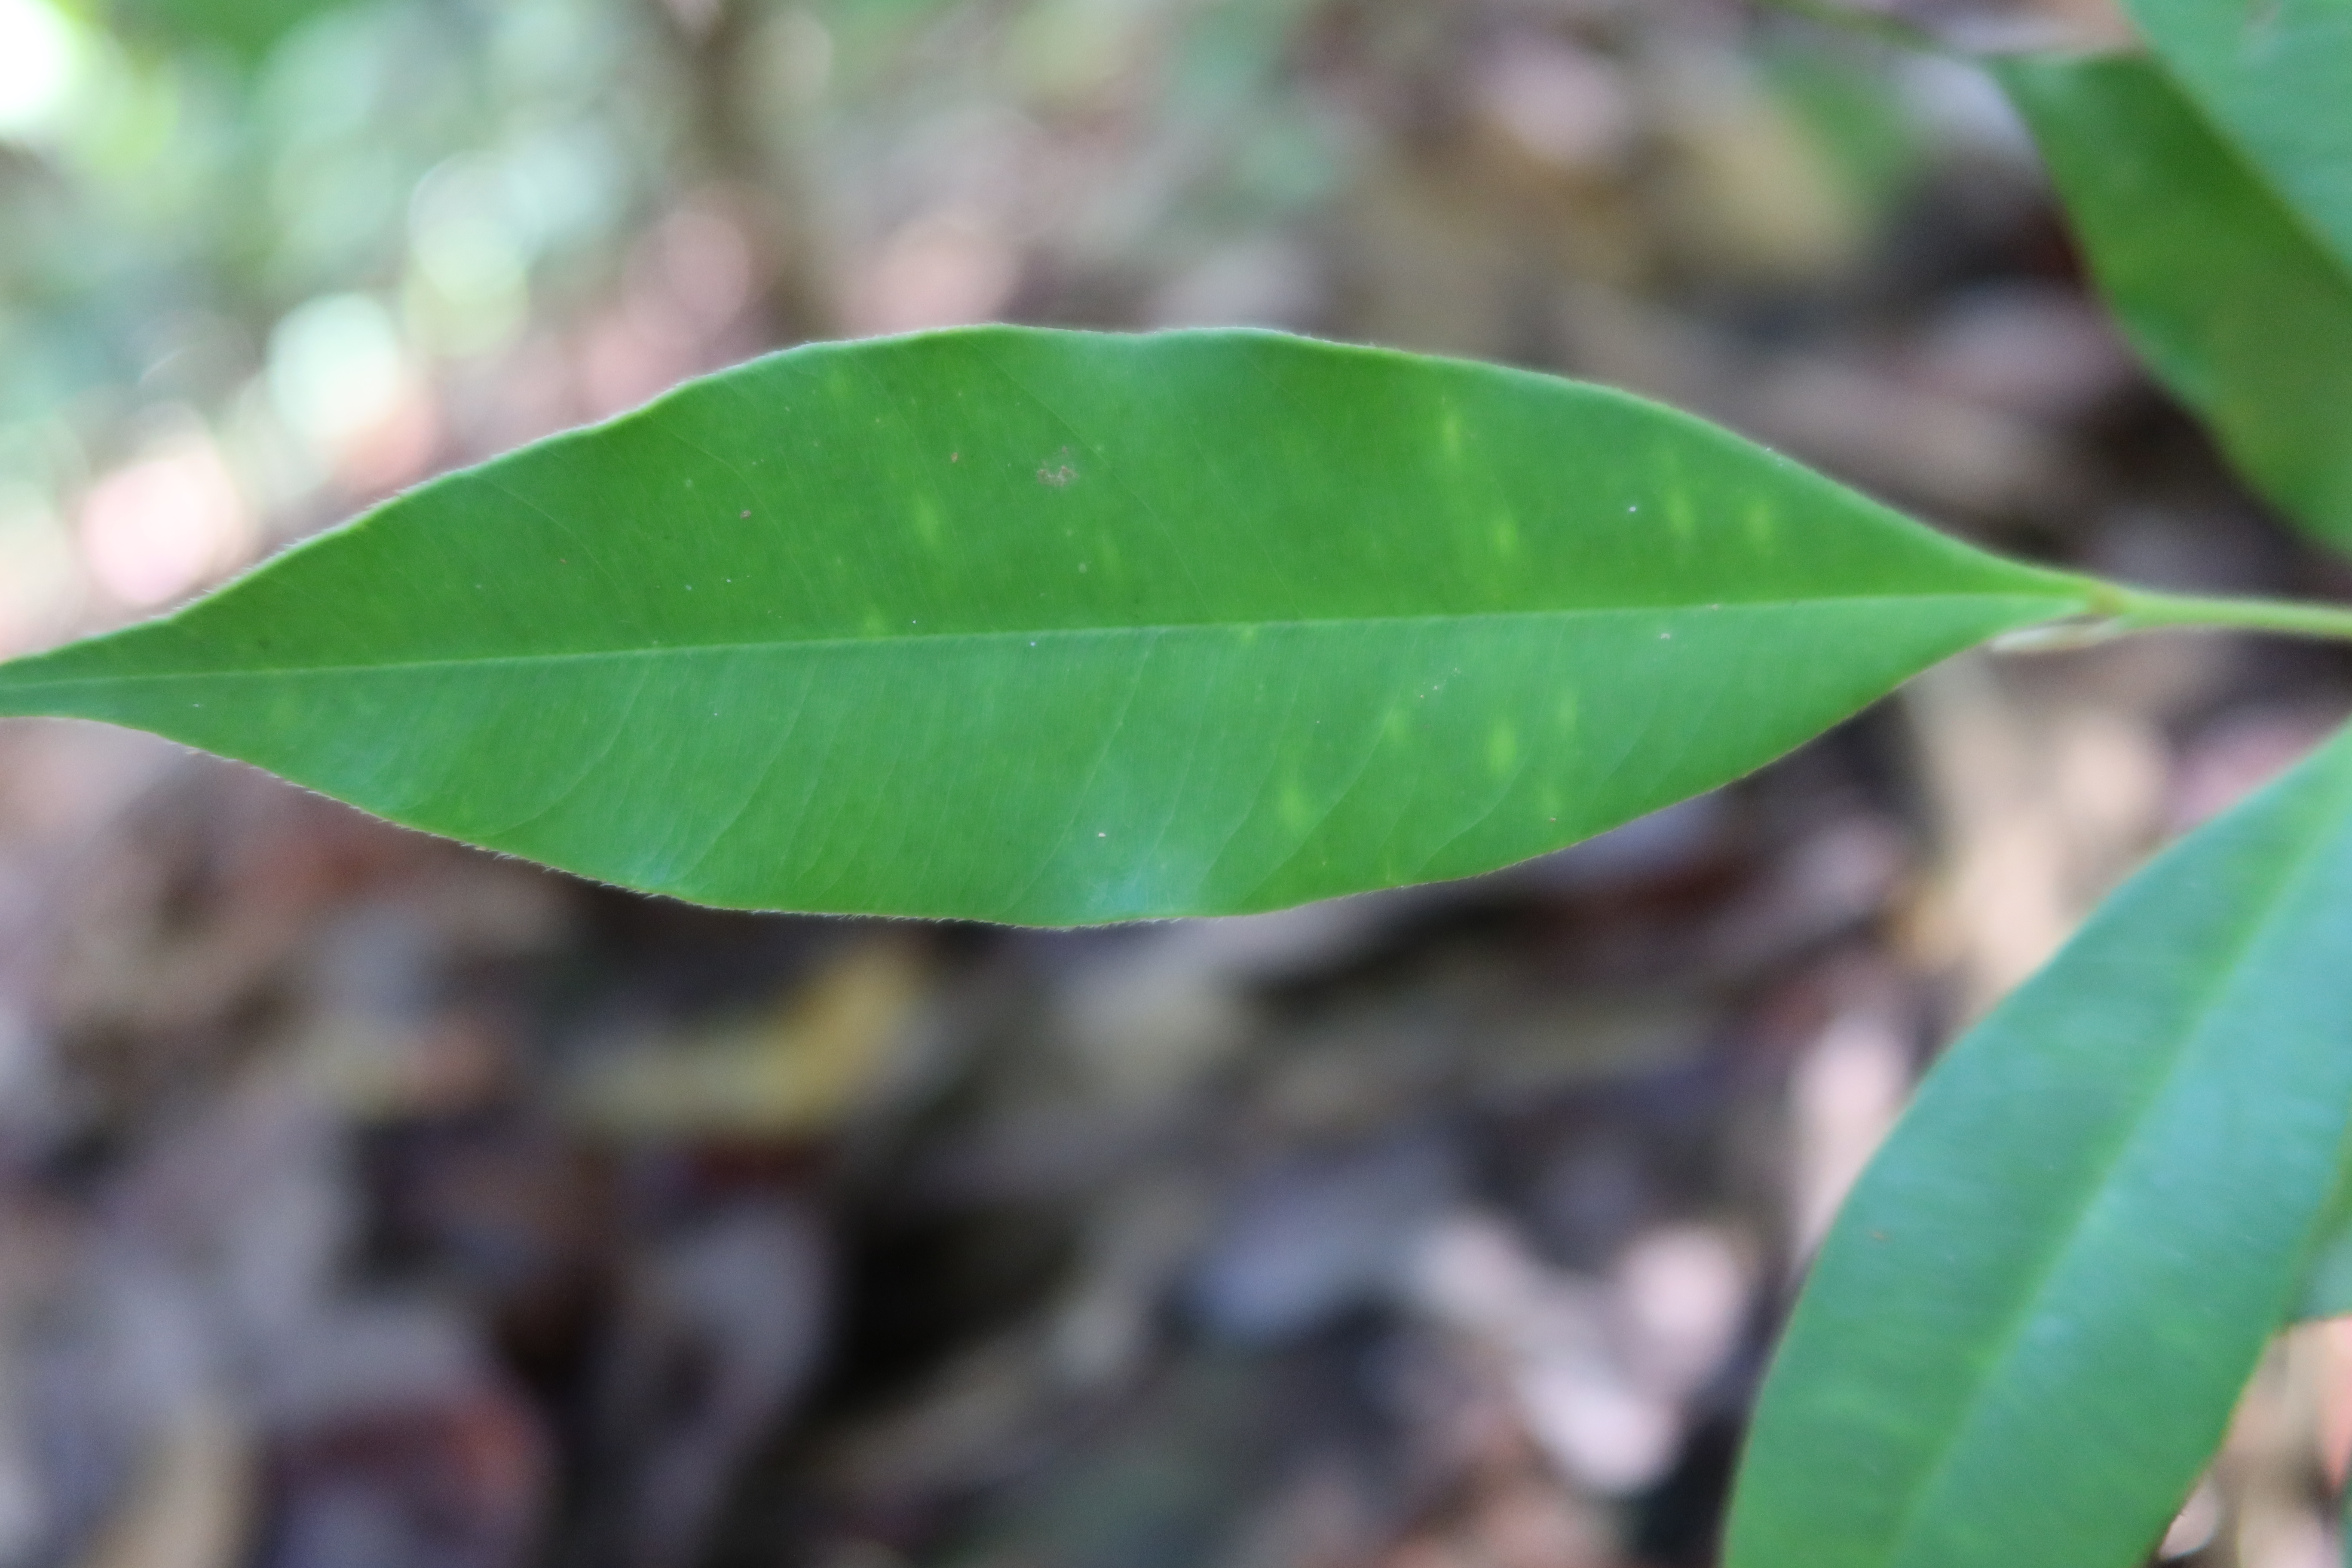
Label: Brown spots